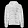
Label: Coat